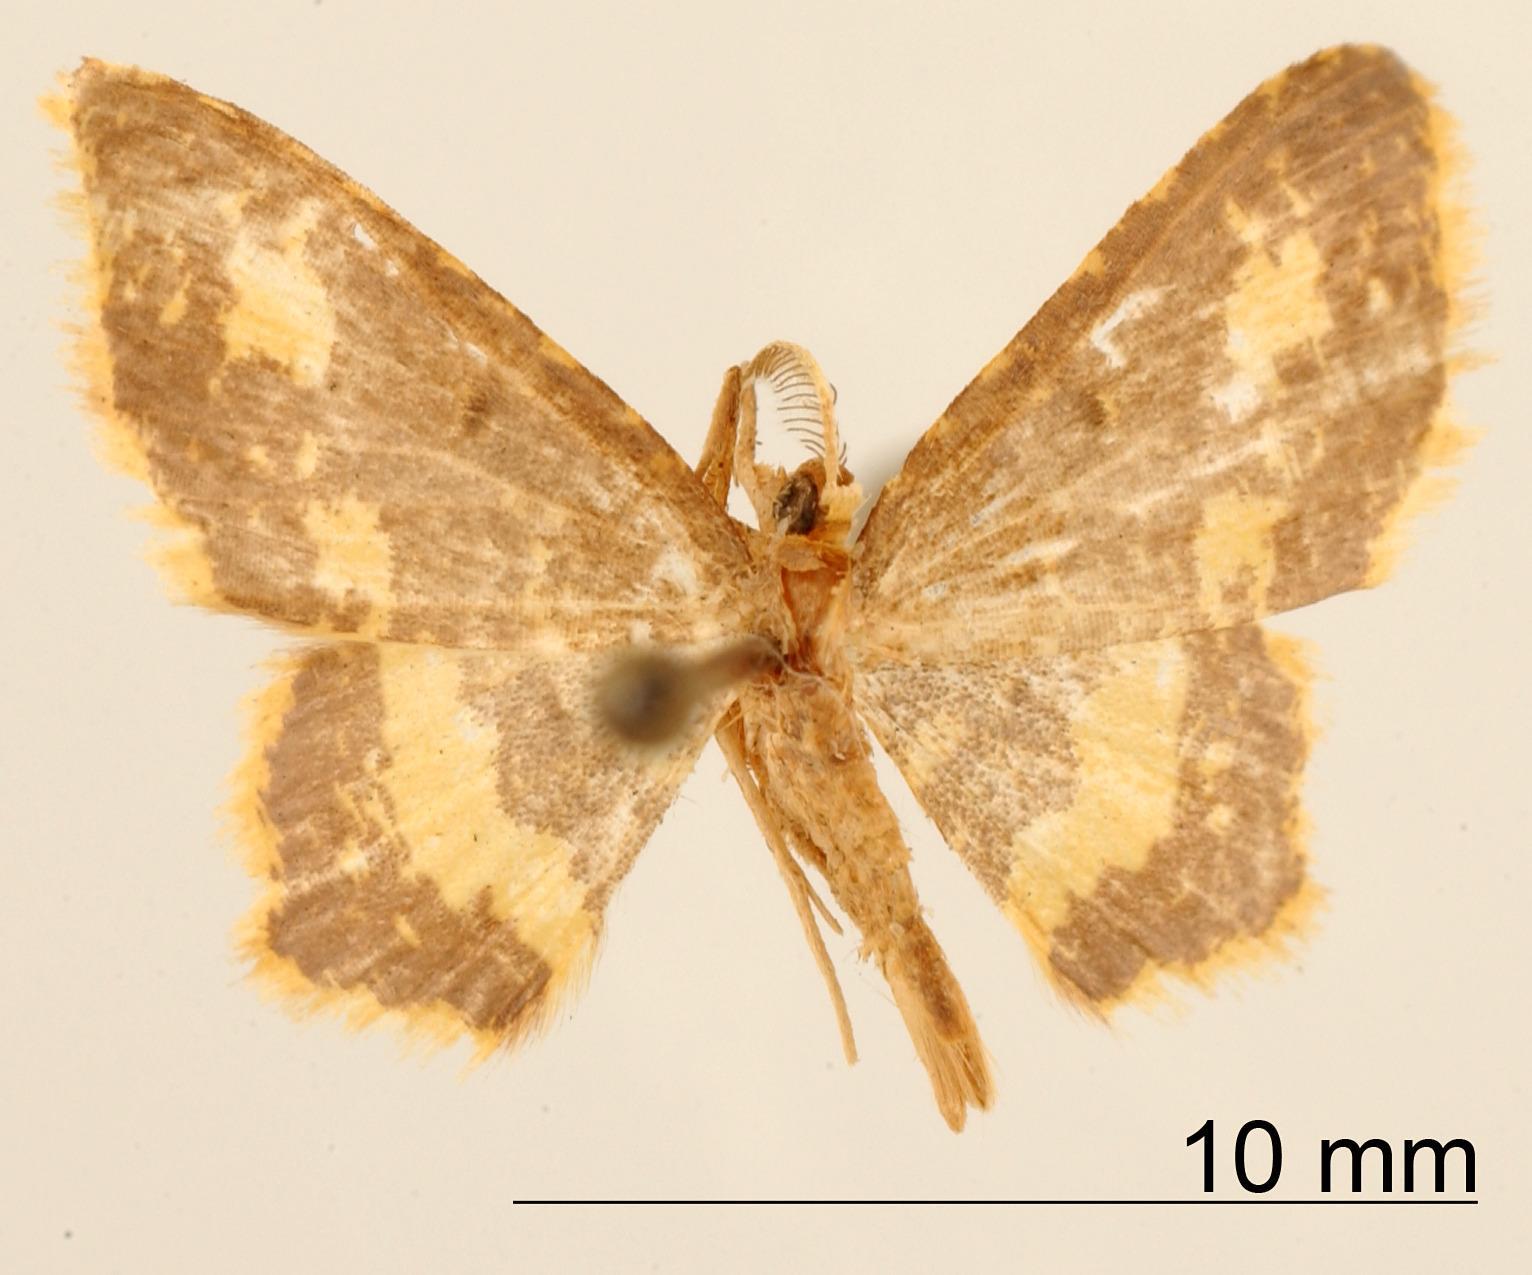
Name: Amaurinia violada
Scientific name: Amaurinia violada Dognin, 1899
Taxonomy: Animalia, Arthropoda, Insecta, Lepidoptera, Geometridae, Larentiinae
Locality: Environs de Loja, Ecuador